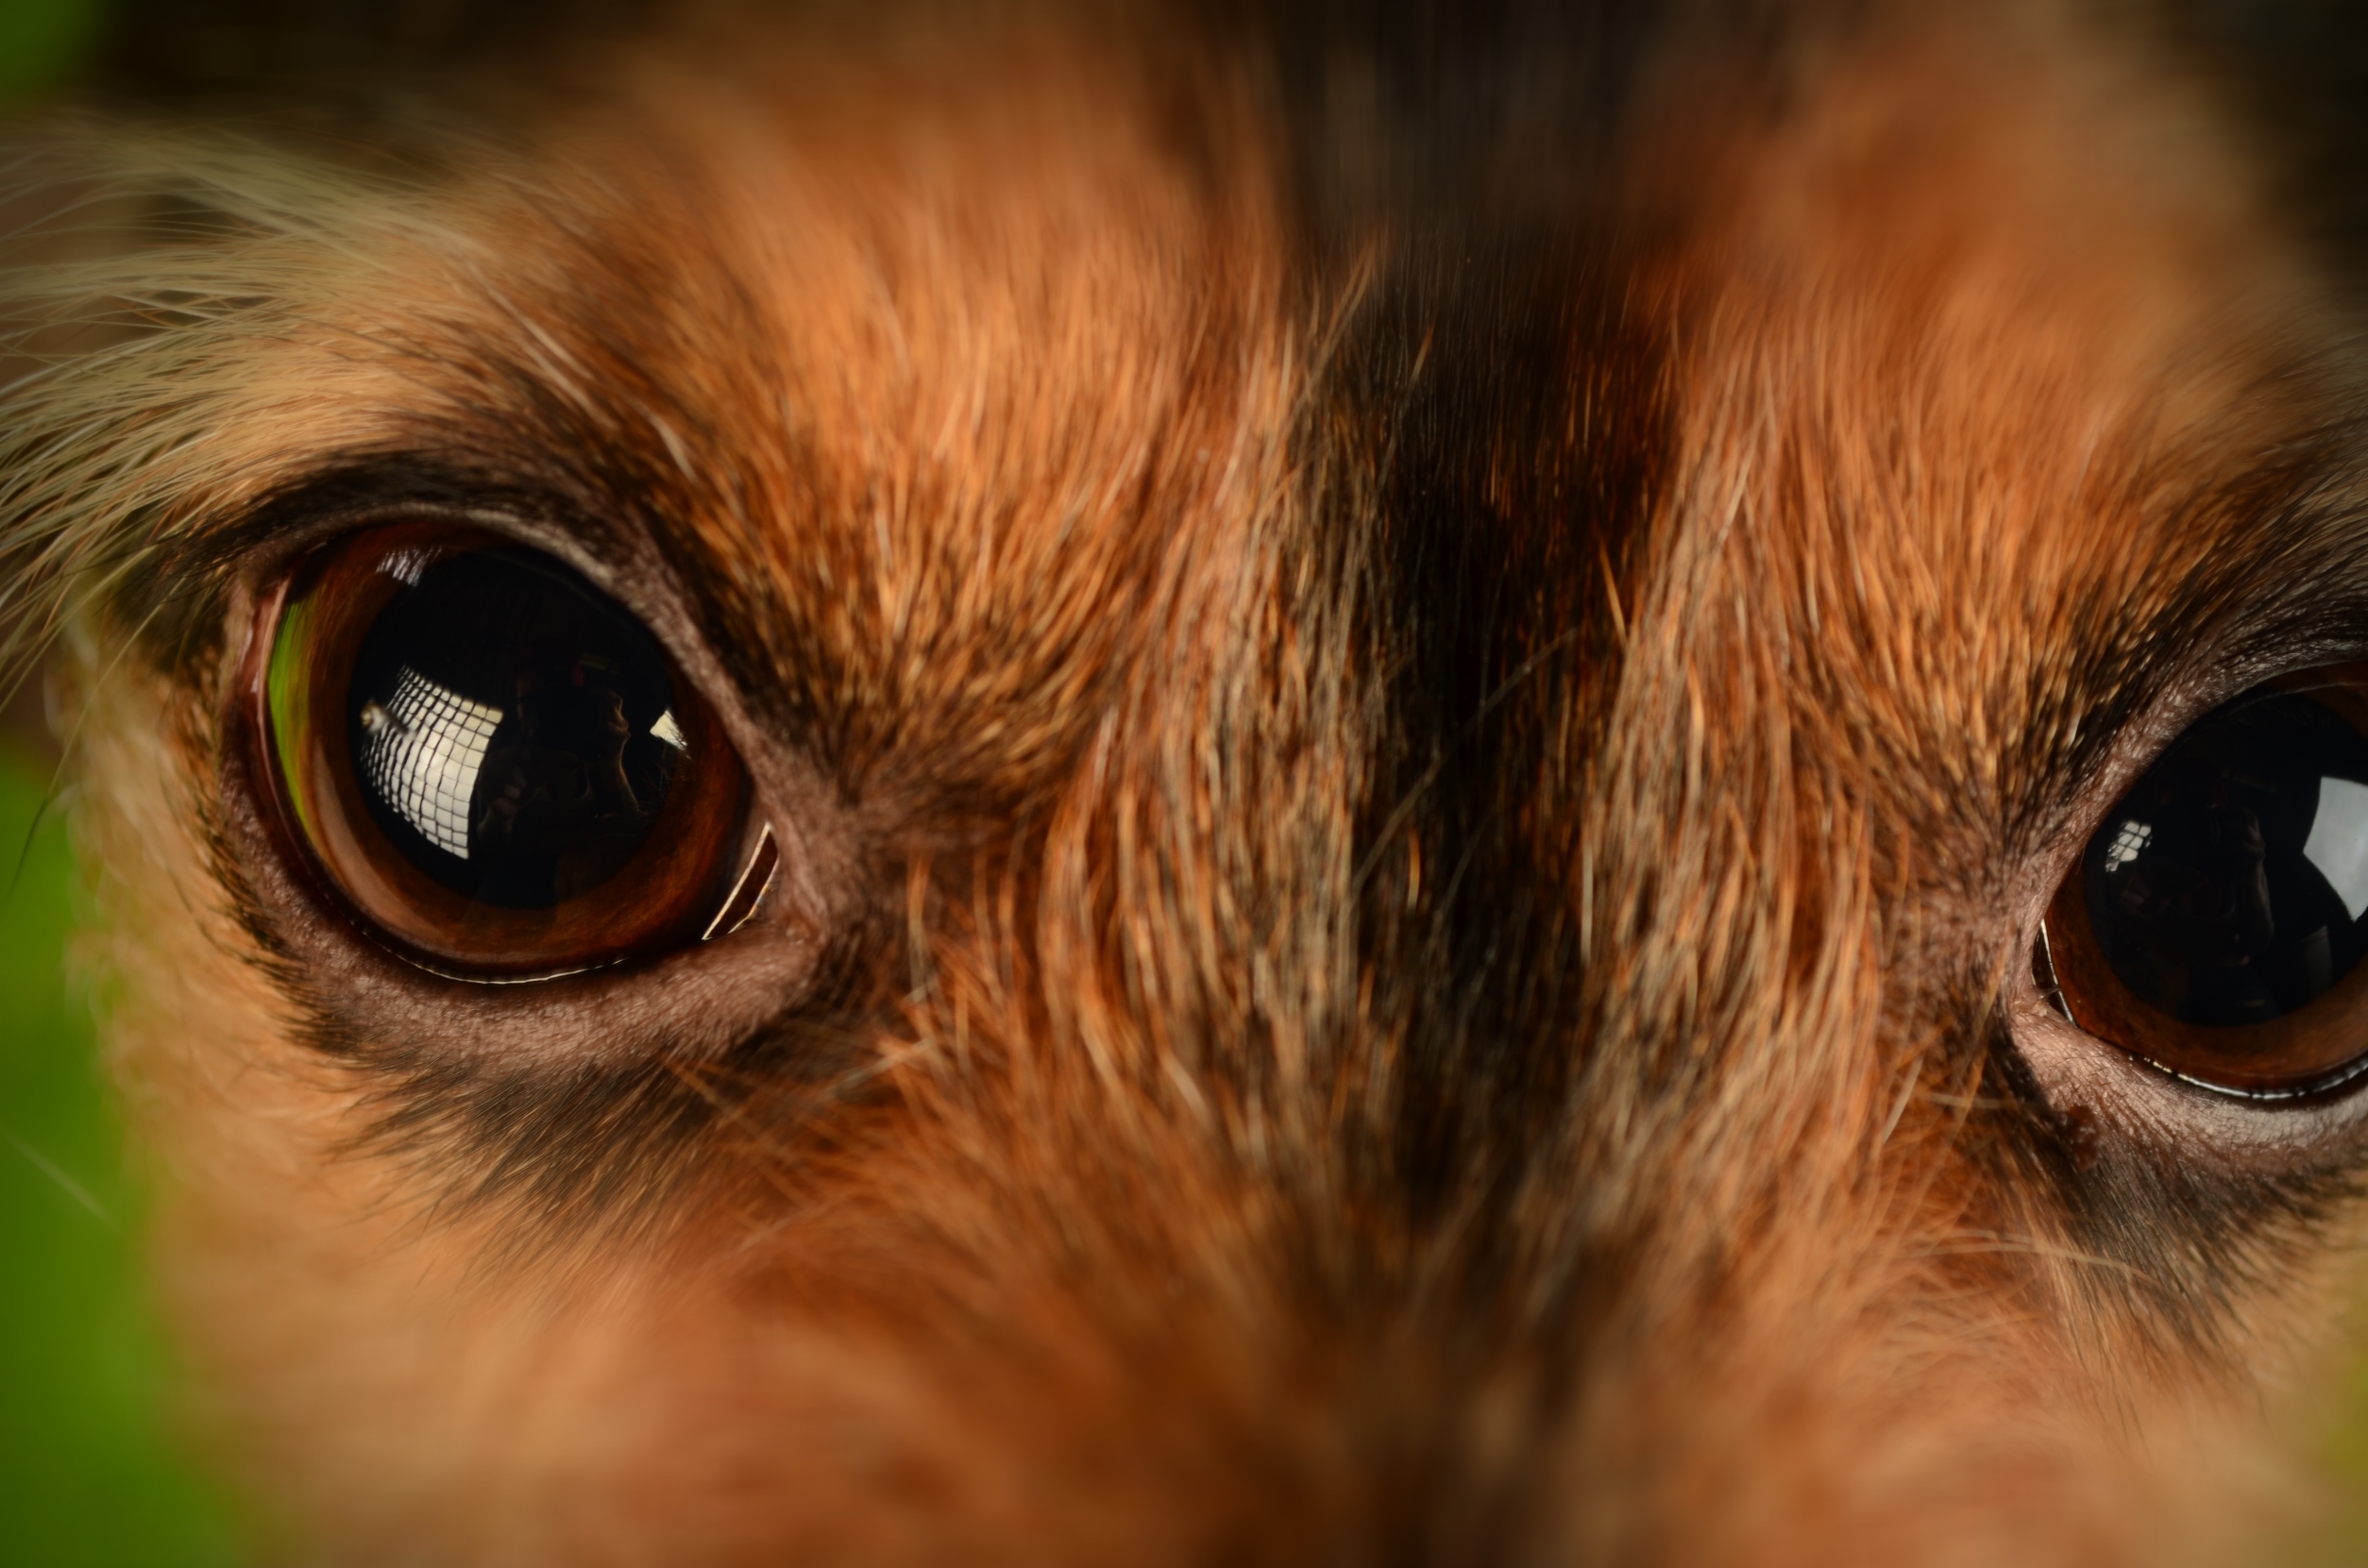
photography, puppy, dog, animal, pet, cat, mammal, close up, human body, nose, whiskers, snout, eye, head, skin, vertebrate, organ, macro photography, dog eyes, dog like mammal